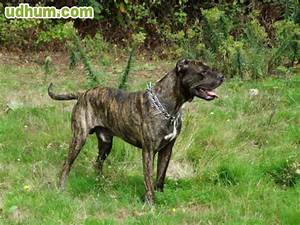
Label: dog